King Cobra (2016 film)

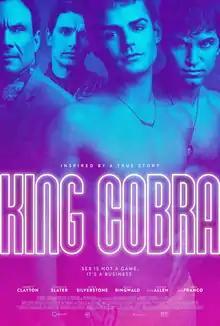
Theatrical release poster

King Cobra is a 2016 American biographical film about the life and early career of gay pornographic film actor Sean Paul Lockhart. It was directed by Justin Kelly and based on the book "Cobra Killer: Gay Porn, Murder, and the Manhunt to Bring the Killers to Justice" by Andrew E. Stoner and Peter A. Conway.